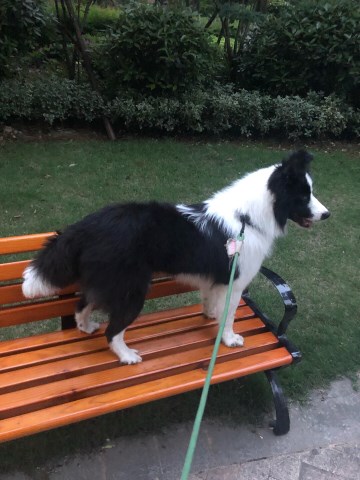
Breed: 2594-n000109-Border_collie